University of Iowa

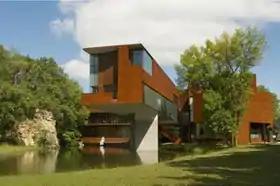
Art Building West, University of Iowa School of Art and Art History

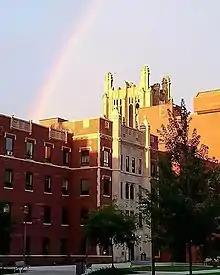
General Hospital's collegiate Gothic tower is prominent on the west side of campus

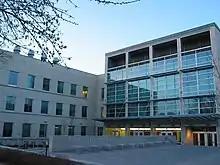
Seamans Center for the Engineering Arts and Sciences

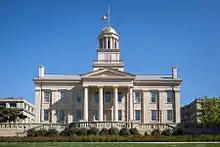
The Old Iowa State Capitol sits at the center of The Pentacrest

The University of Iowa's main campus is in Iowa City. The campus is roughly bordered by Park Road and U.S. Highway 6 to the north and Dubuque and Gilbert streets to the east. The Iowa River flows through the campus, dividing it into west and east sides.